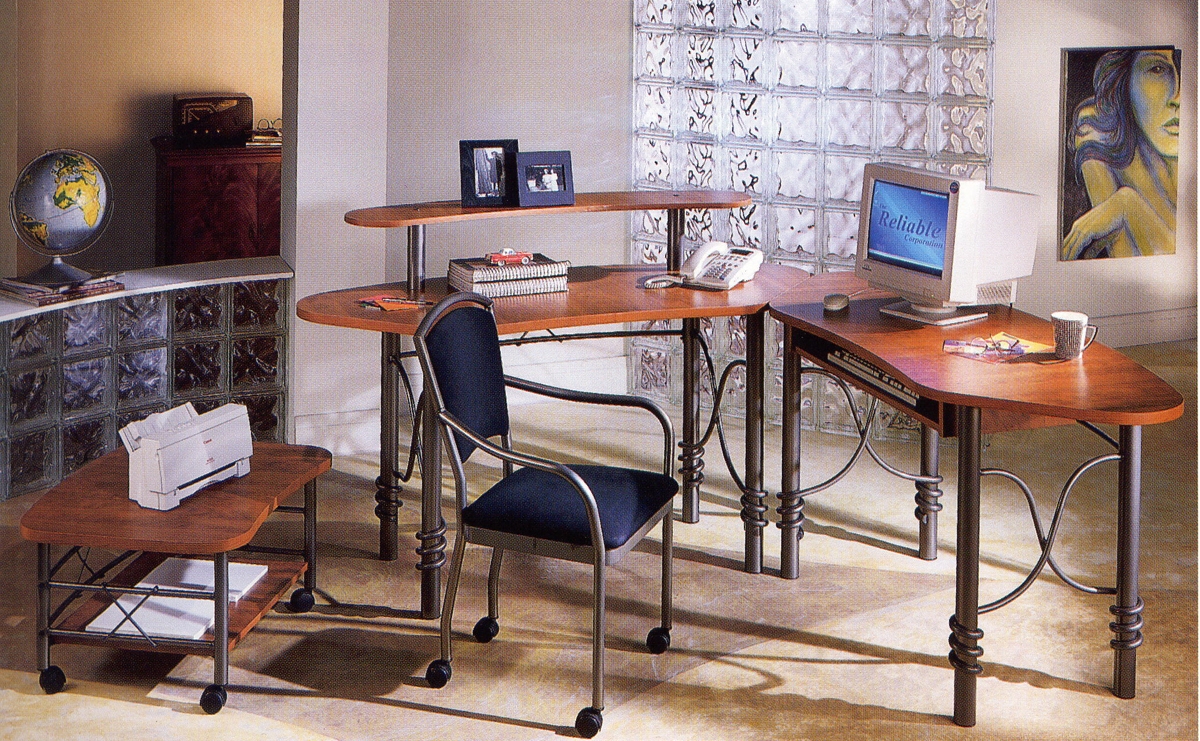
Room type: dining_room